Men's T20 World Cup

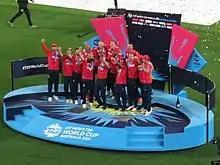
refer to caption

In June 2021, the ICC announced that the Men's T20 World Cup would expand to 20 teams beginning in 2024, divided into four groups of five each for the group stage. The top two teams in each pool would advance to the Super 8 stage. In December 2015, Tim Anderson, the ICC's head of global development, suggested that a future tournament be hosted by the United States. He believed that hosting the event could help spur growth of the game in the country, where it is relatively obscure and faces competition by other sports such as baseball. In 2020, the United States and West Indies expressed interest in co-hosting a T20 World Cup, and the 2024 tournament was hosted by the West Indies and the United States. It was the first time the US had hosted a major ICC event. In the final, India defeated South Africa to win their second T20 World Cup title after 17 years.